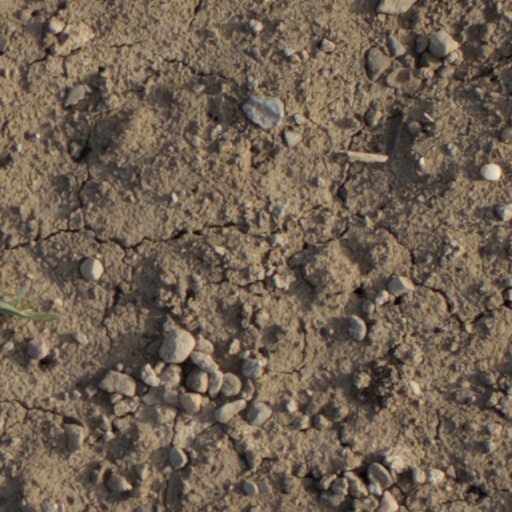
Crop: wheat